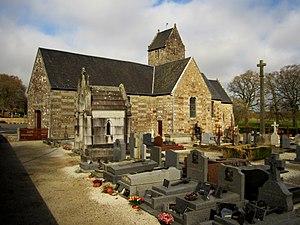
Braffais, Manche
Braffais est une ancienne commune française, située dans le département de la Manche en région Normandie, intégrée le 1ᵉʳ janvier 2016 au sein de la commune nouvelle du Parc.